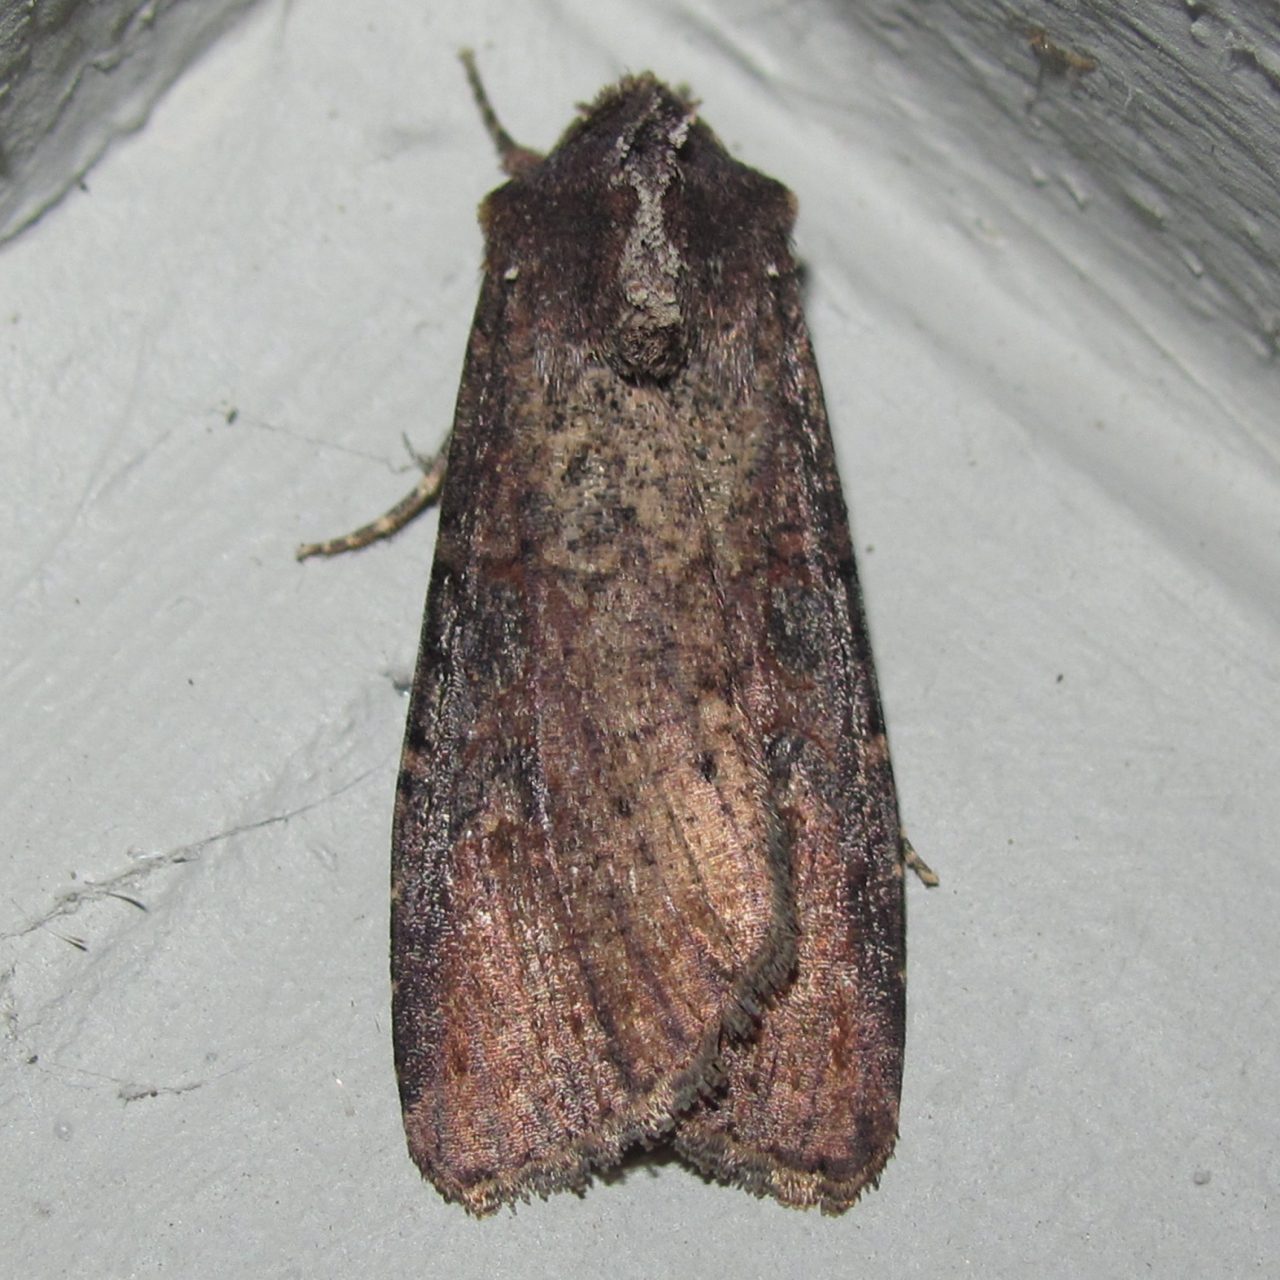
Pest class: cutworms